Beaugerais Abbey

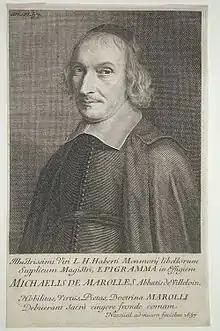
Michel de Marolles

The abbey is set slightly above the Beaugerais stream, on the edge of the Beaugerais woods, the last outcrop of the Loches forest. At the time of the establishment's foundation, the forest was much more present in the immediate vicinity of Beaugerais, but it was cleared on the initiative of the monks; the abbey was then directly served by the road from Montrésor to Châtillon-sur-Indre, still visible on the , which put its isolation into perspective. In the 21st century, this road has been reduced to a simple footpath, with access to the site via a dead-end road branching off the road from Loché-sur-Indrois to Châtillon-sur-Indre. This road was probably used by pilgrims traveling from northern France to Santiago de Compostela via Orléans and Limoges.